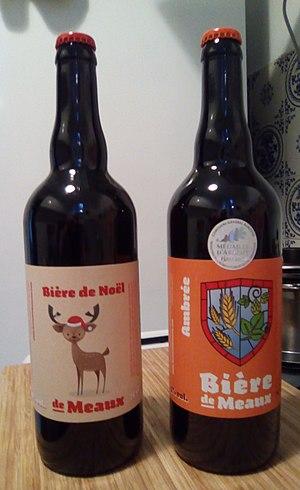
Bouteilles de ""Bière de Meaux""."
Cet article présente une liste de marques de bière brassées en France.